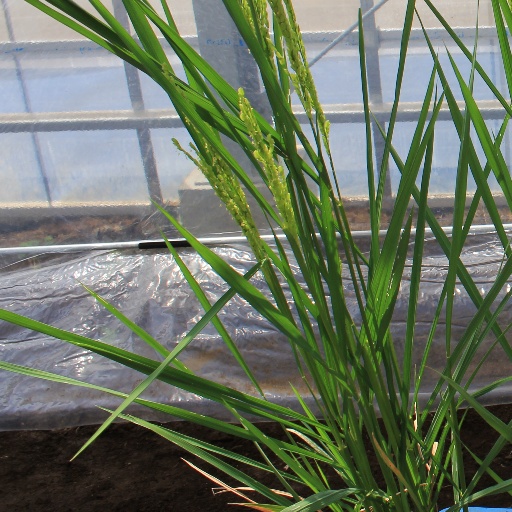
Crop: rice